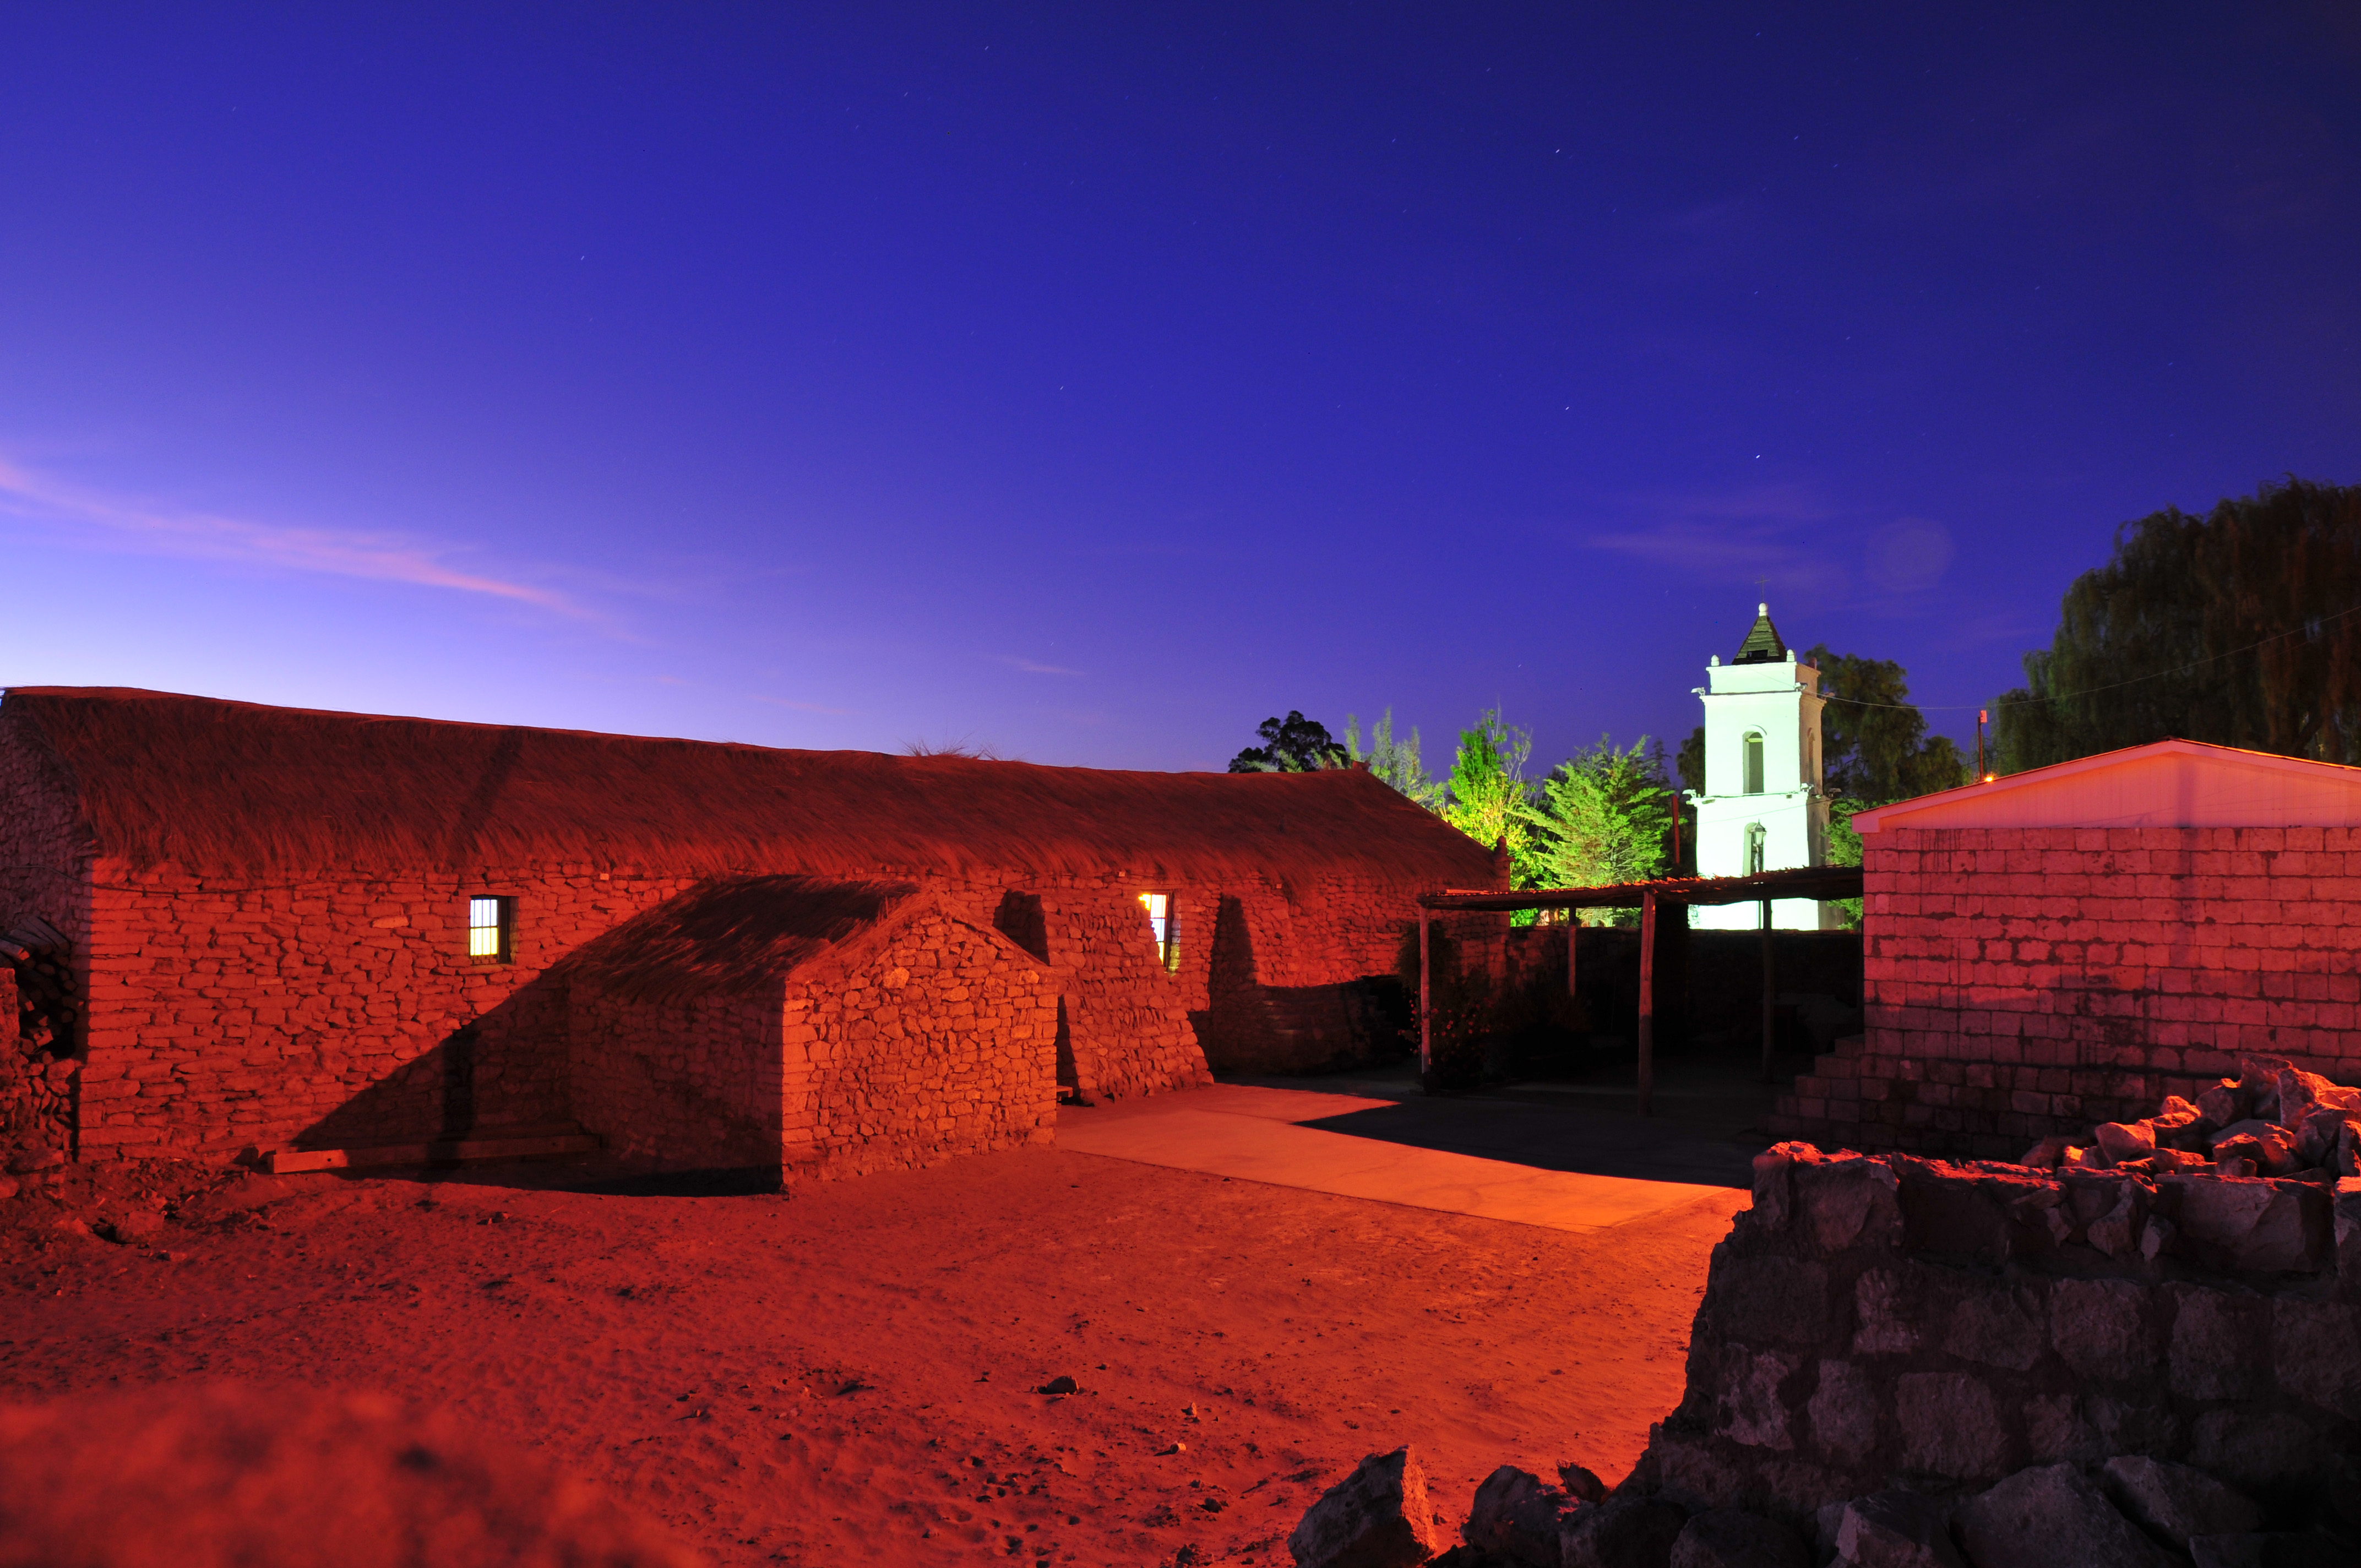
landscape, mountain, light, sky, sunset, night, sunlight, morning, hill, dawn, dusk, evening, red, darkness, nikon, chile, temple, sanpedrodeatacama, d300